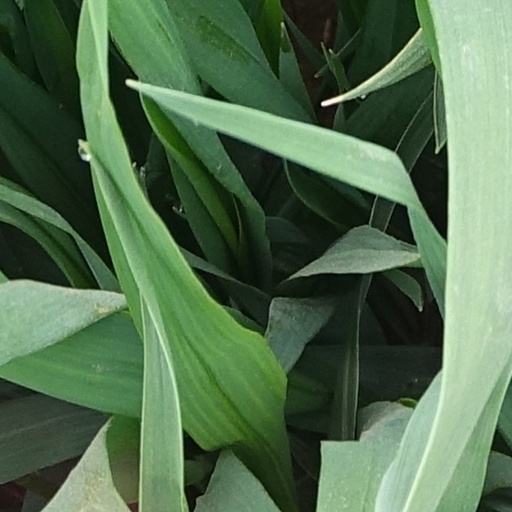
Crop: wheat